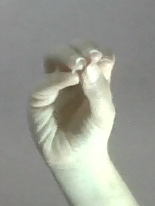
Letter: ha